Lyubimets Nunatak

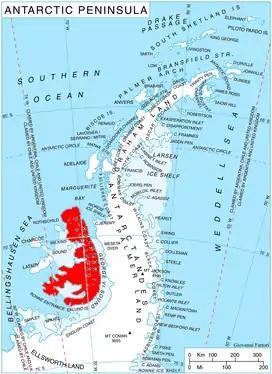
Location of Alexander Island in the Antarctic Peninsula region

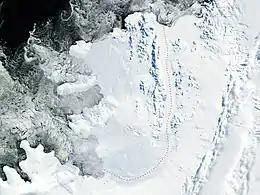
Satellite image of Alexander Island

Lyubimets Nunatak (‘Nunatak Lyubimets’ \'nu-na-tak lyu-'bi-mets\) is the partly ice-covered rocky ridge extending 3.9 km in north-northeast to south-southwest direction and 1.8 km wide, rising to 963 m in Bartók Glacier on the west side of Elgar Uplands in northern Alexander Island, Antarctica. The feature is named after the town of Lyubimets in Southern Bulgaria.